Masanori Murakami

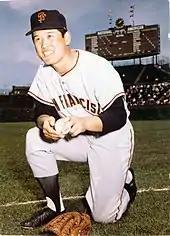
Murakami with the San Francisco Giants in 1964

Masanori Murakami (村上 雅則, "Murakami Masanori", born May 6, 1944), nicknamed "Mashi", is a Japanese former baseball pitcher. He is notable for being the first Japanese player to play for a Major League Baseball team. Sent over to the United States by the Nankai Hawks, Murakami saw success as a reliever for the San Francisco Giants, debuting at the age of 20 in . In , he struck out over one batter per inning pitched, posted an ERA under 4 and earned eight saves. Following this season, however, Murakami headed back to the Nankai Hawks due to contractual obligations, where his success continued for another 17 years.